Tracheal intubation

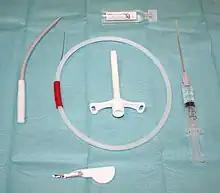
Cricothyrotomy kit

A cricothyrotomy is an incision made through the skin and cricothyroid membrane to establish a patent airway during certain life-threatening situations, such as airway obstruction by a foreign body, angioedema, or massive facial trauma. A cricothyrotomy is nearly always performed as a last resort in cases where orotracheal and nasotracheal intubation are impossible or contraindicated. Cricothyrotomy is easier and quicker to perform than tracheotomy, does not require manipulation of the cervical spine and is associated with fewer complications.